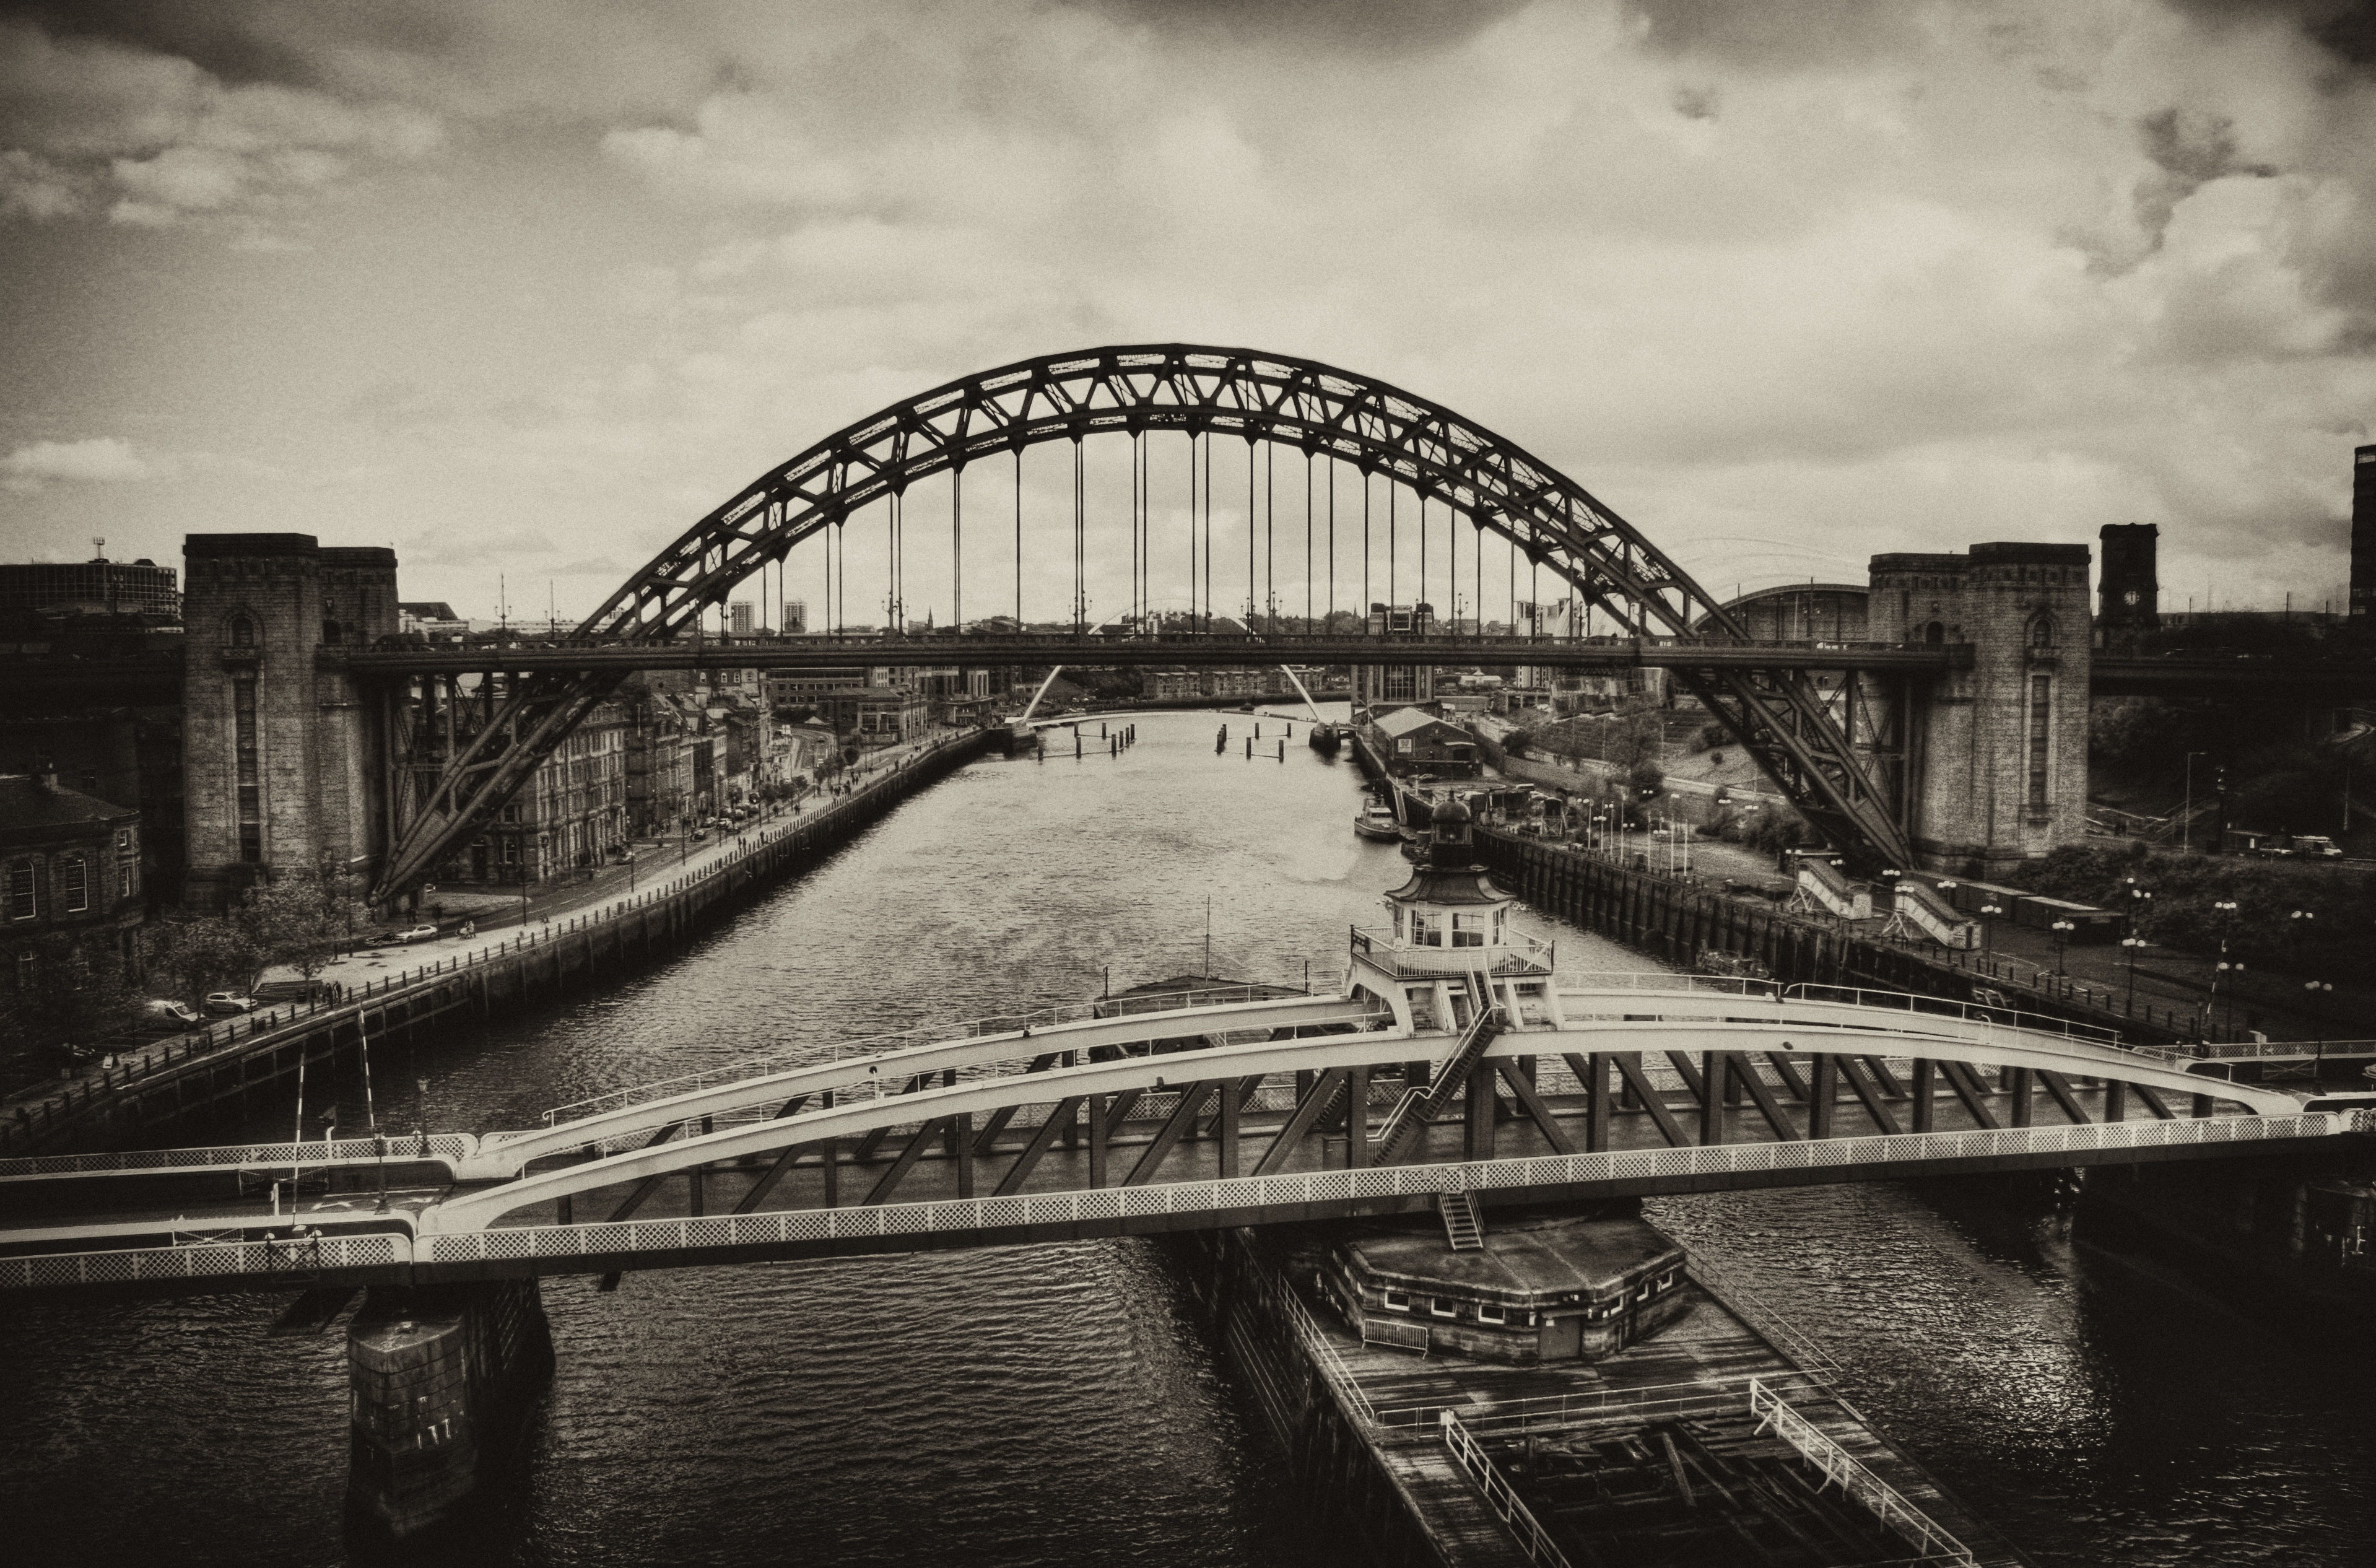
black and white, bridge, photography, retro, old, cityscape, arch, reflection, landmark, black, monochrome, uk, symmetry, toned, newcastle, old fashioned, arch bridge, swing bridge, tyne, old photo, urban area, tyneside, monochrome photography, ancient history, vintage sepia, nonbuilding structure